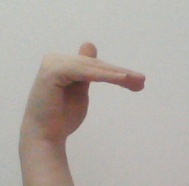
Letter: khaa